Kenilworth (novel)

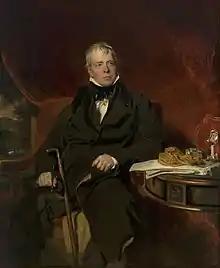
"Portrait of Sir Walter Scott" by Thomas Lawrence

In January 1820 Archibald Constable and John Ballantyne concluded an agreement to act as joint publishers of "Kenilworth", but Scott had still to complete "The Monastery" and write its sequel "The Abbot" which kept him occupied until August, so that "Kenilworth" had to wait until September. Writing then progressed steadily, and the new novel was completed on 27 December.